Uğur Mumcu

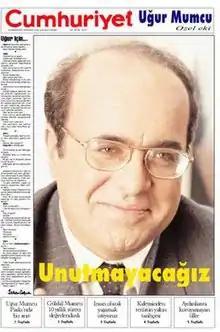
Cover of "Cumhuriyet" on the tenth anniversary of Mumcu's assassination

Uğur Mumcu (22 August 1942 – 24 January 1993) was a Turkish investigative journalist for the daily "Cumhuriyet". He was assassinated by a bomb placed in his car outside his home.